Borussia Mönchengladbach

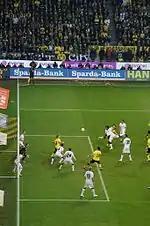
Borussia Mönchengladbach against Borussia Dortmund in April 2012

In the 1980s, Borussia could no longer build on the titles they accumulated in the past decade and fell behind Bayern Munich. Due to the lack of ticket revenue from the small Bökelbergstadion, the club had to sell top performers repeatedly. Nevertheless, it was possible to settle frequently in the upper third of the Bundesliga and play in the championship fight. In the 1980–81 season, many long-time players left the club, including Karl Del'Haye, the first player signed by Bayern with hostile intent. Borussia committed with Wolfram Wuttke only to striking players. They replaced Wolfgang Kleff in goal to Uli Sude. The team reached this season's sixth place in the table. The sporting record did not improve in the following two seasons. With a seventh-place finish in 1982, Borussia missed participation in European competitions. The following year, Uwe Kamps guarded the goal for the first time, eventually becoming a key player.